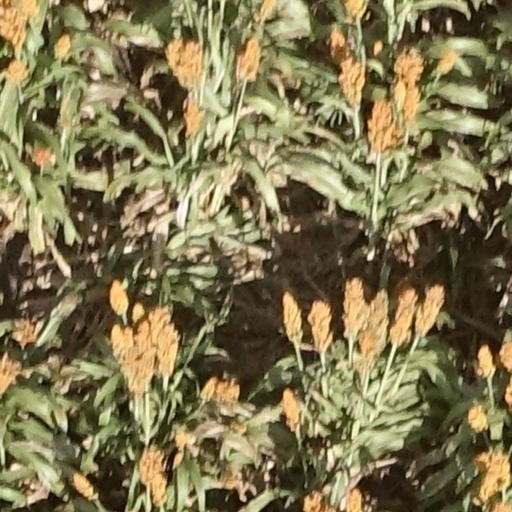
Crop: sorghum